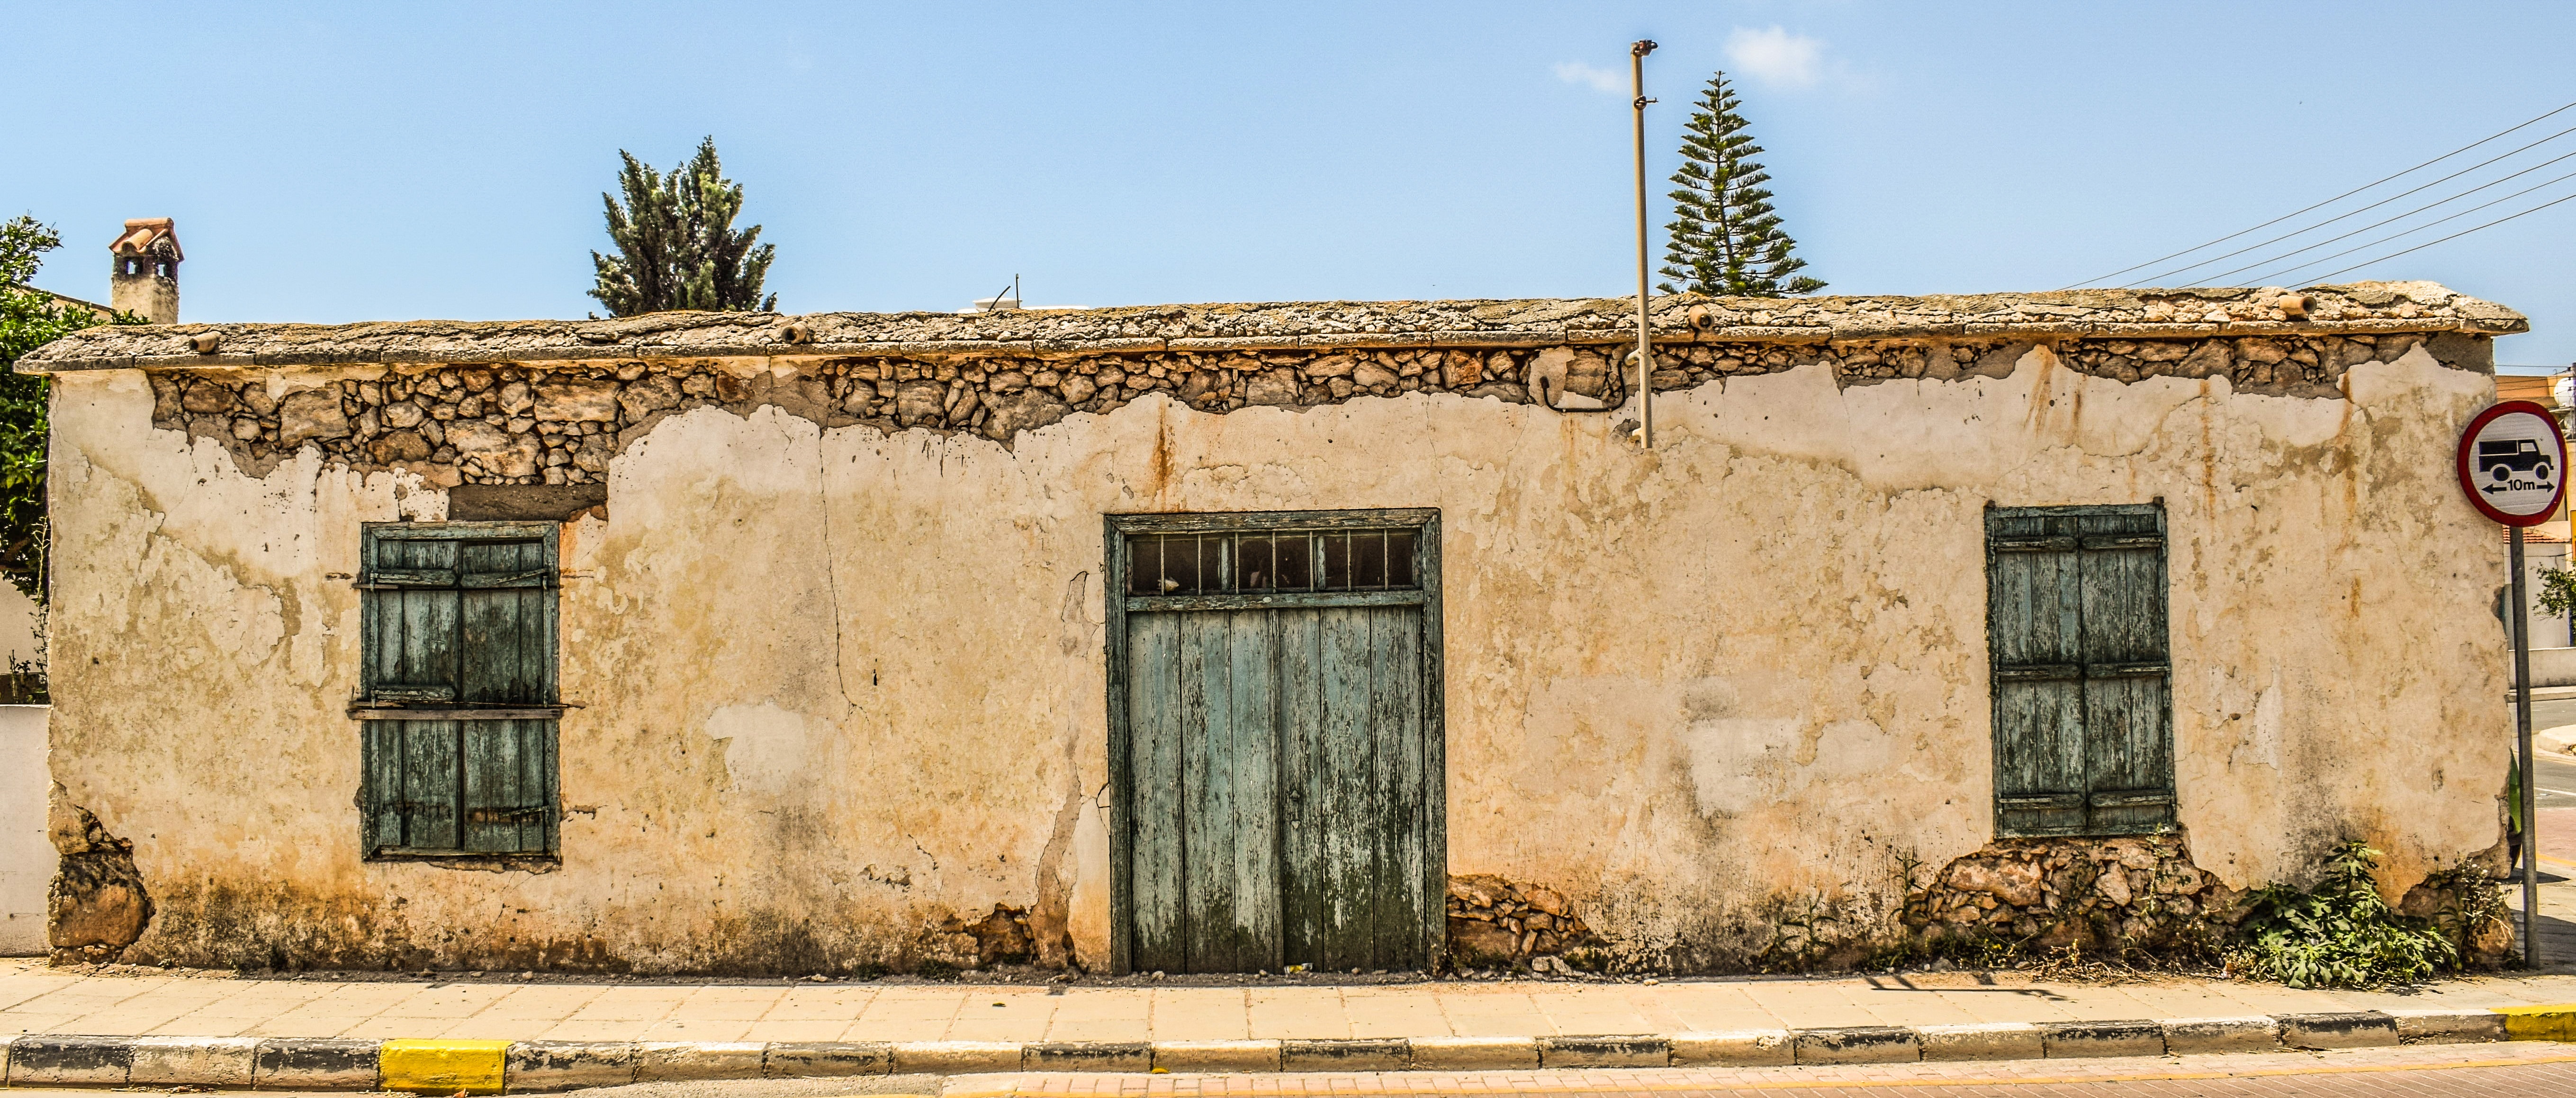
architecture, street, house, town, home, wall, village, facade, abandoned, exterior, decay, weathered, old house, ruins, history, estate, traditional, cyprus, aged, sotira, ancient history